Kibe Clan

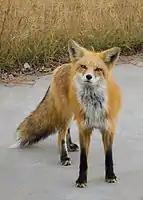
The picture shows a fox which represents the "Kibe Clan" totem of the Buganda Kingdom.

Kibe Clan is among the many clans in Buganda Kingdom. Kibe is a Luganda name which means fox. The Kibe Clan existed during the reign of King Kintu. The Head of the Clan is called Muyige. The Clan seat for Muyige is found at Wantaayi in Kyaggwe(Present Mukono District). The Kibe Clan people first settled in Busujju before they went to Kyaggwe(presently Mukono district).